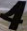
Number: 4